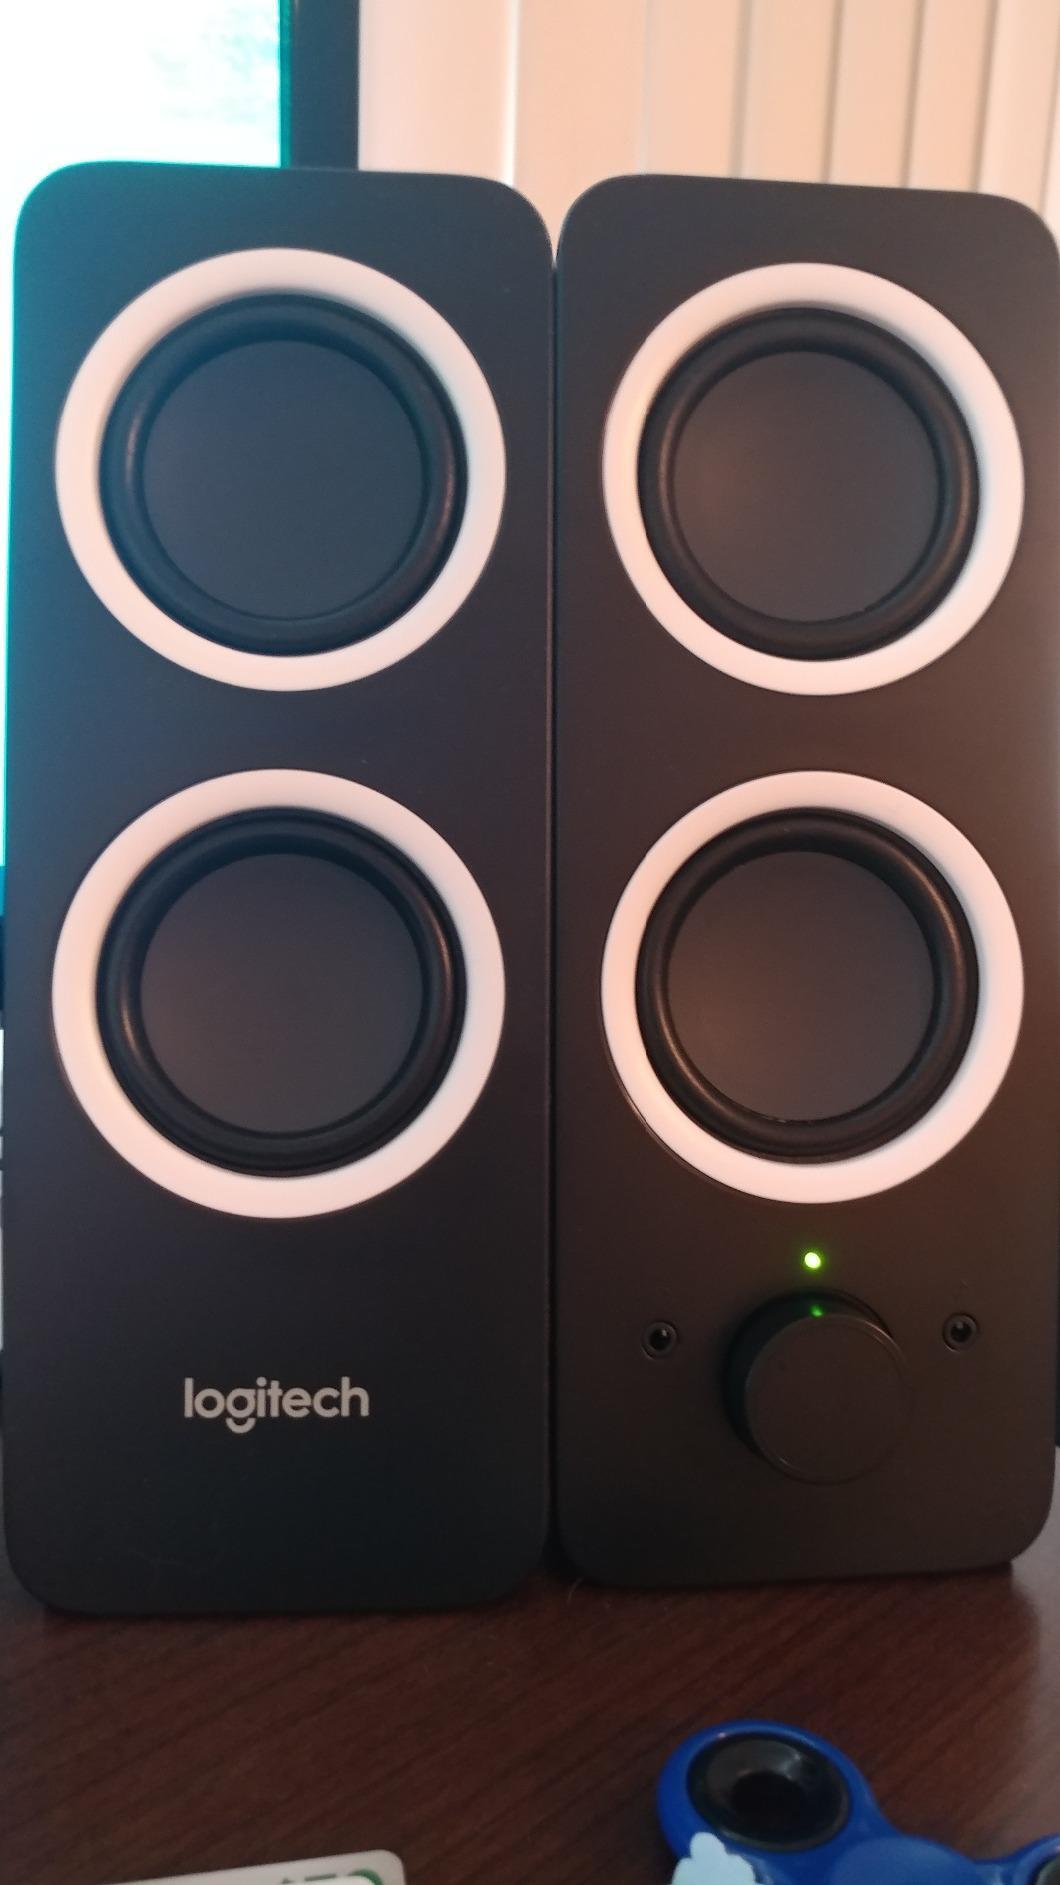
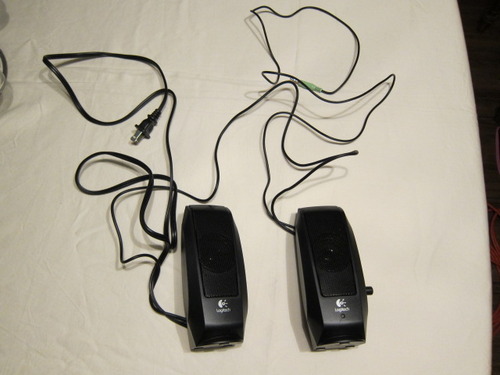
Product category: speaker
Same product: no